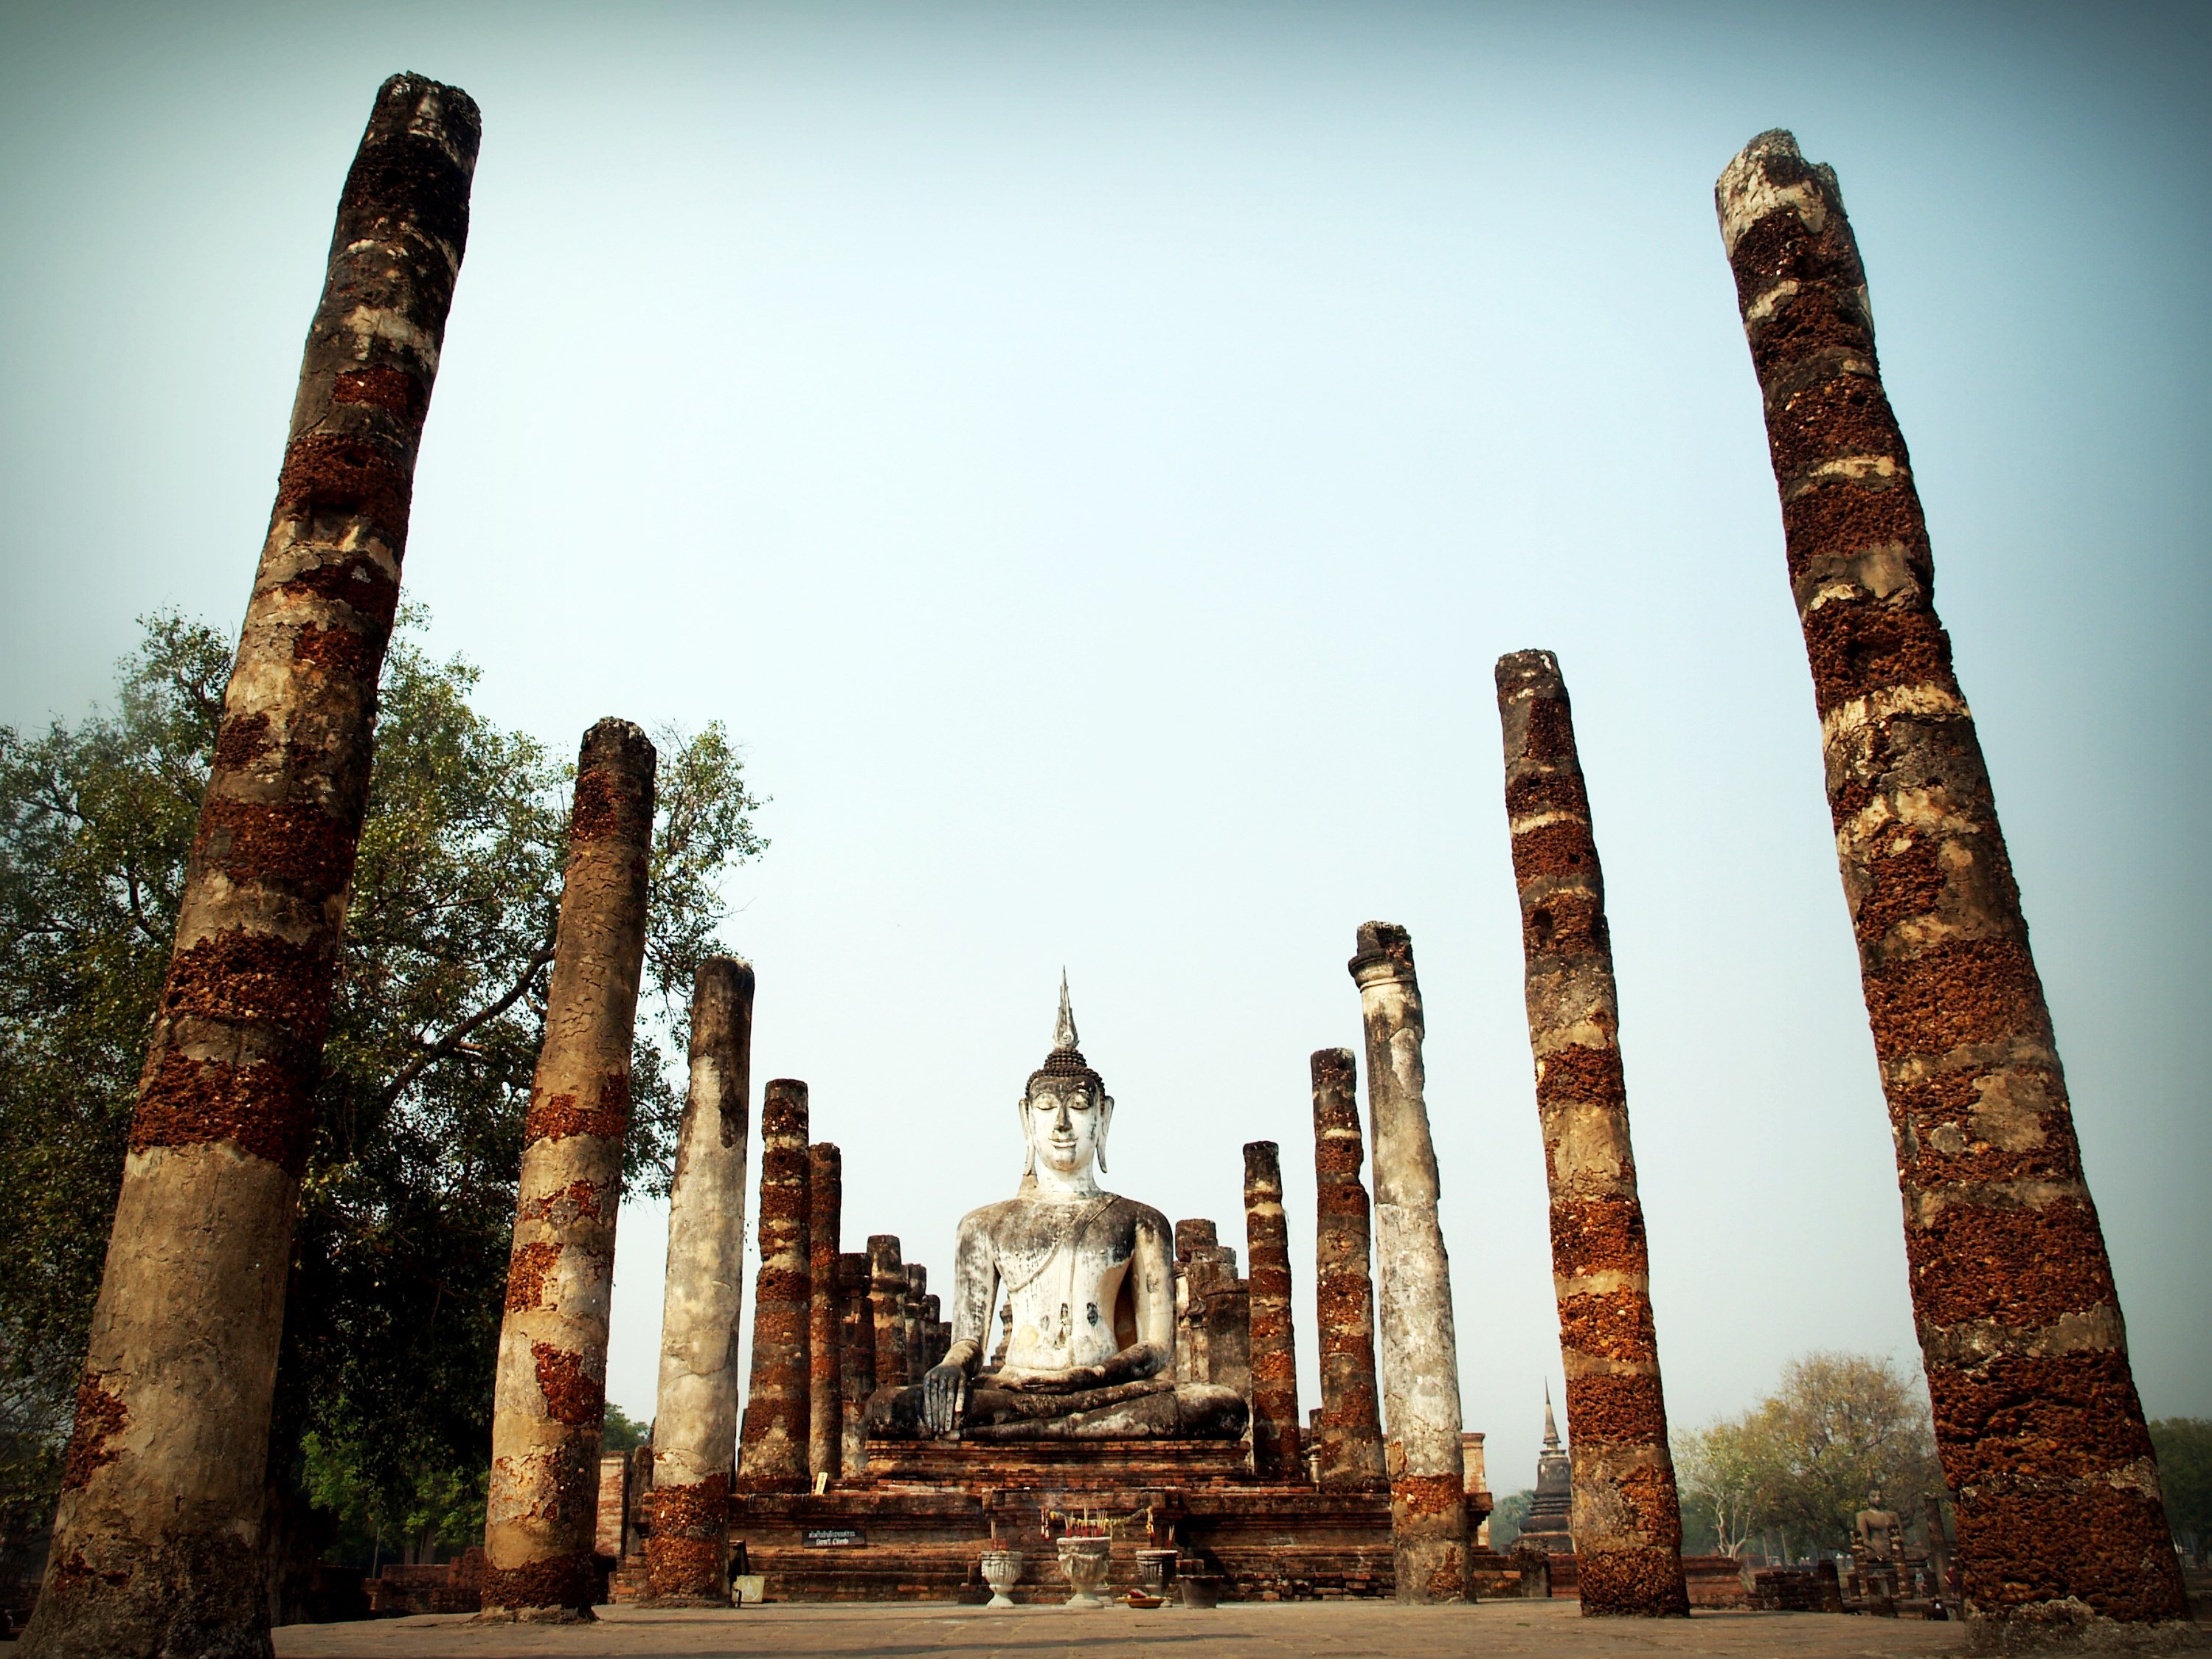
landscape, water, nature, outdoor, light, architecture, sky, sunrise, sunset, vintage, view, building, old, monument, travel, statue, twilight, column, tower, park, lagoon, asia, ancient, landmark, colorful, tourism, brick, place of worship, thailand, sculpture, art, temple, ruins, cambodia, mirror, lotus, beauty, mosque, buddha, culture, beautiful, india, historical, bangkok, lilly, reflex, figurehead, textures, viewpoint, pagoda, wat, ayutthaya, mai, sukhothai, destinations, statuary, phuket, hindu temple, chiang, ancient history